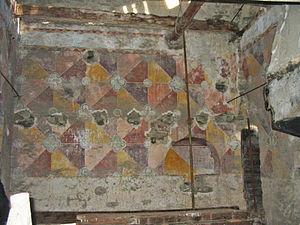
Décor du Châtel de Theys, vue d'ensemble du mur est
Le Châtel de Theys est situé en France, dans la commune de Theys, dans le département de l'Isère. Il fait l'objet d'un classement au titre des monuments historiques depuis 1993.